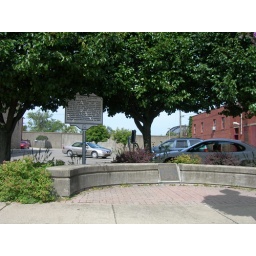
Located at the WV side of the silver bridge in downtown Point Pleasant.